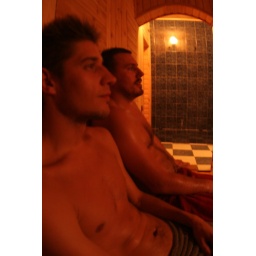
mitya's moscow photos taken while I was in Berlin@ Molodoy's lake house near moscow